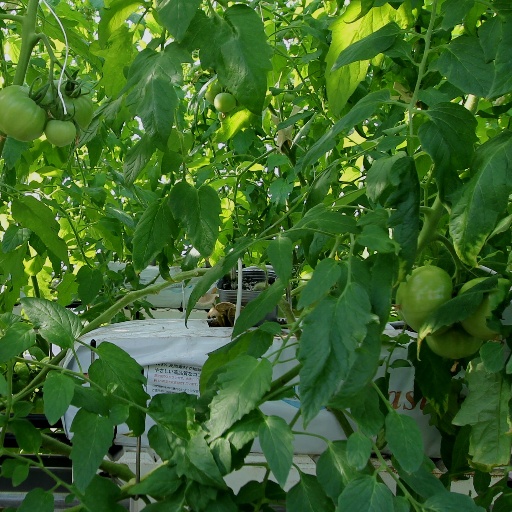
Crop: tomato